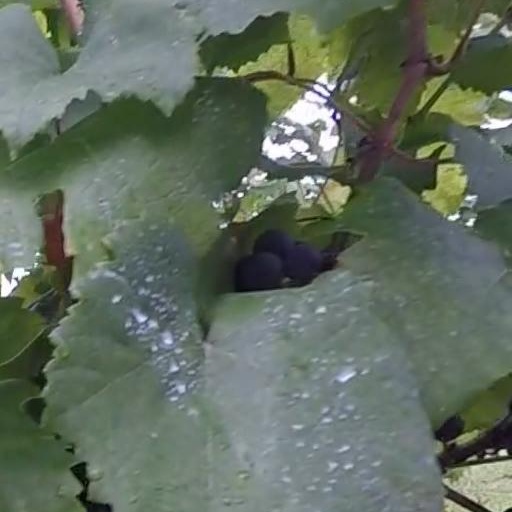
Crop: grape